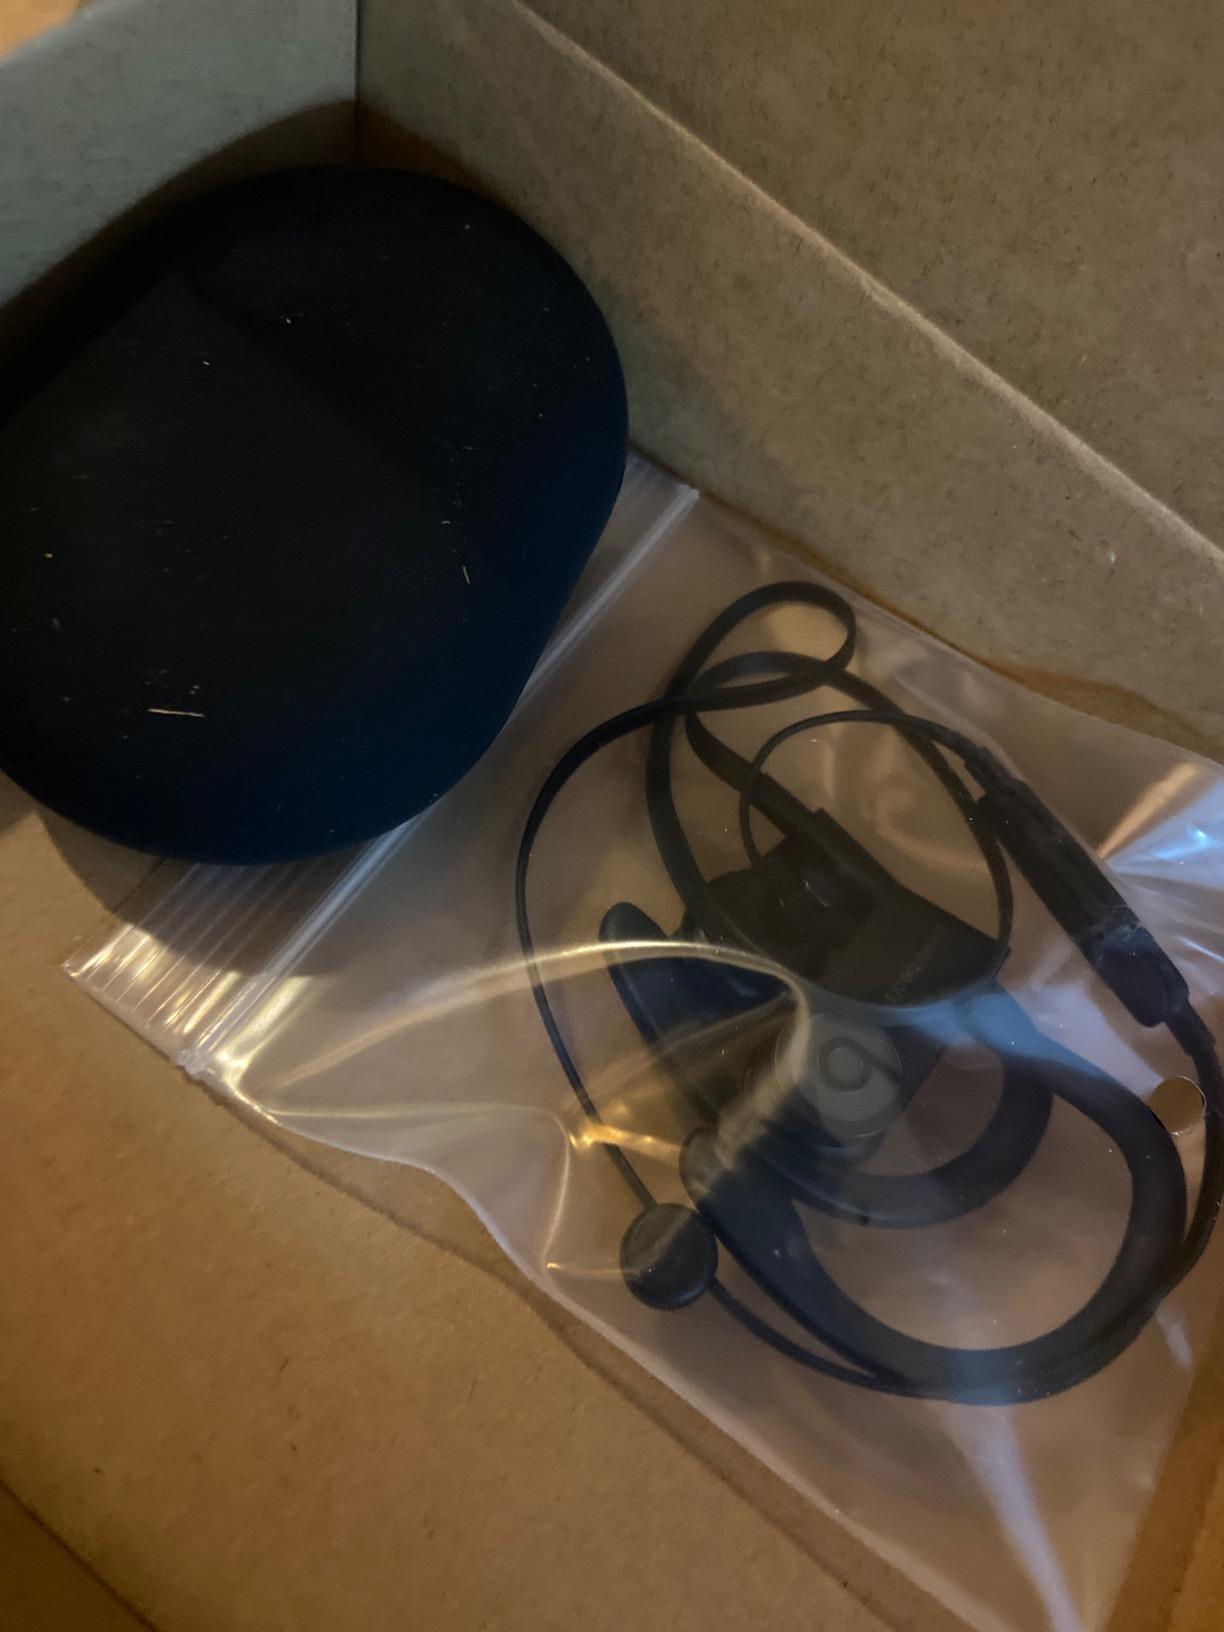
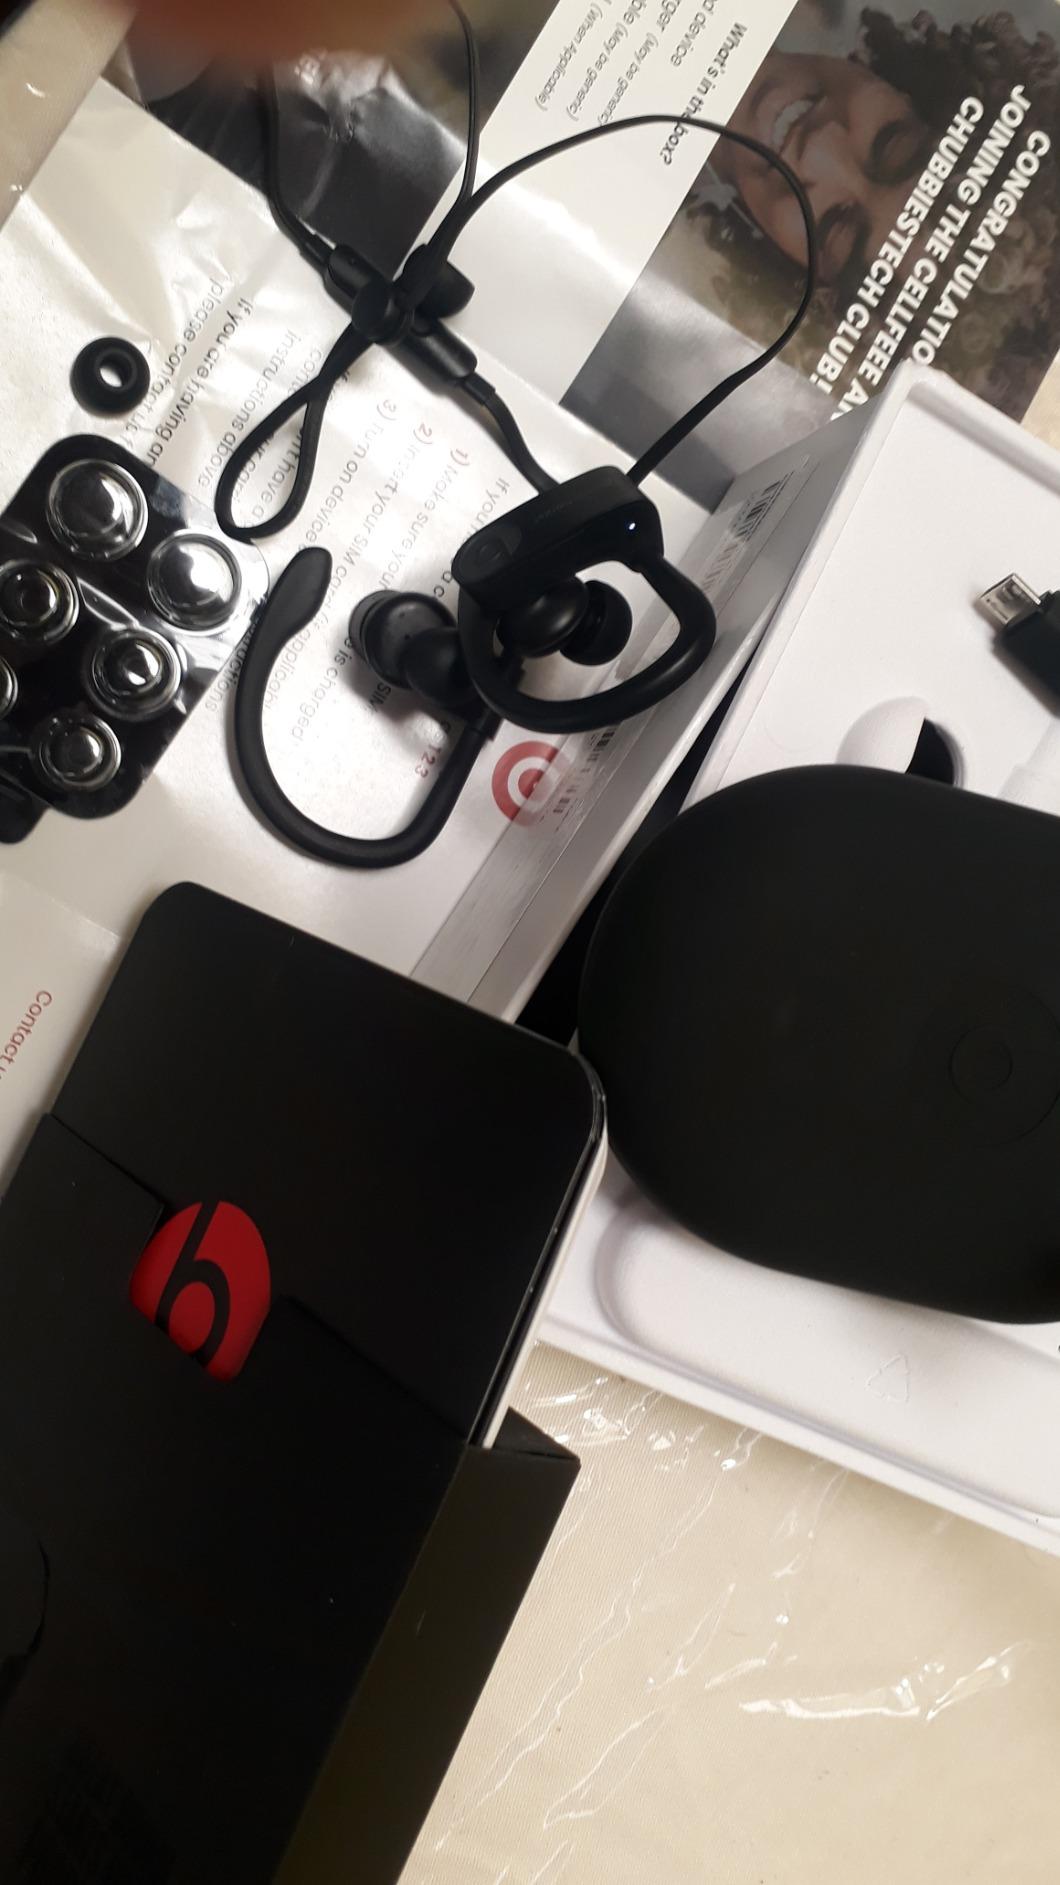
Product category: headphones
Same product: yes